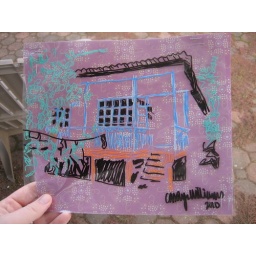
A tracing of my house in Azerbaijan stapled to patterned paper - Tiny Art